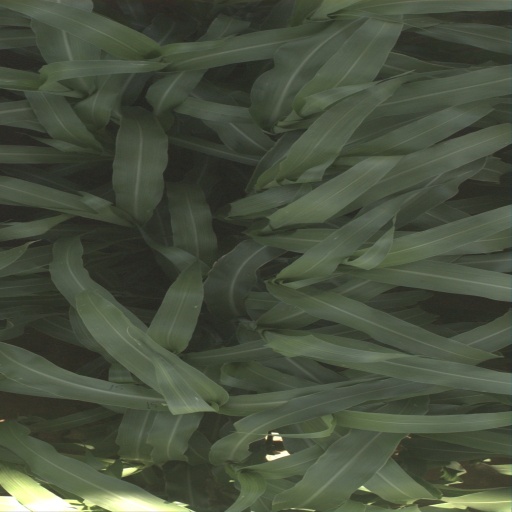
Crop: sorghum